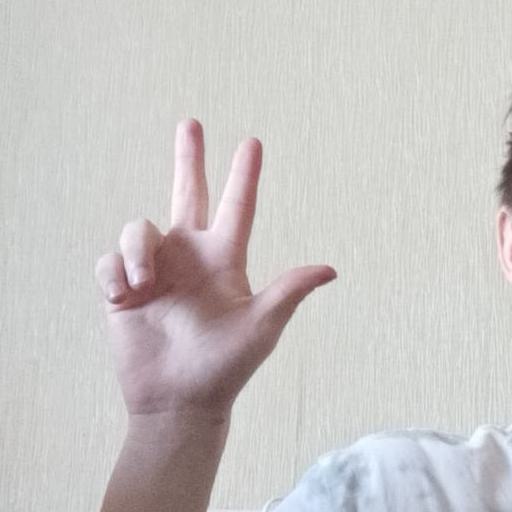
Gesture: three2